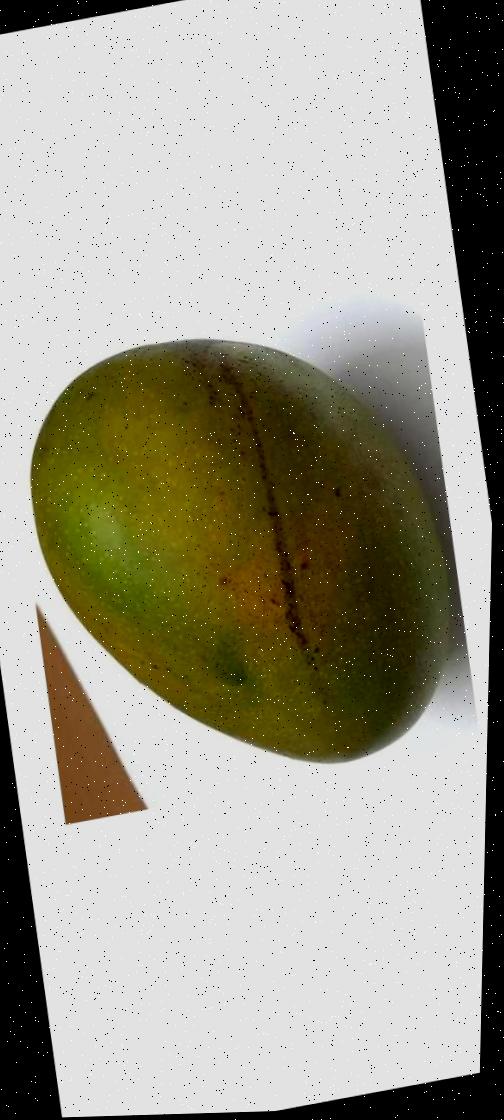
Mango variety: Bari-4